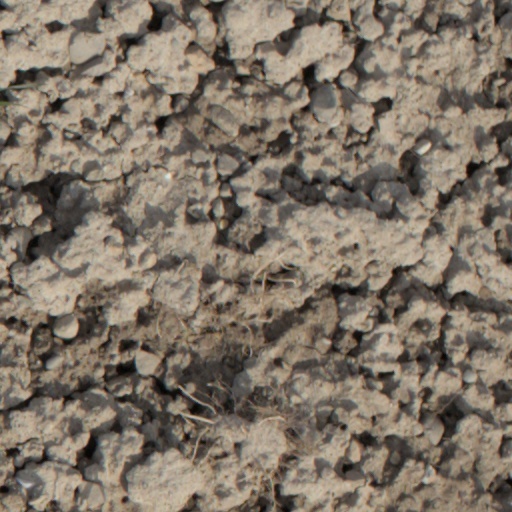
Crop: wheat